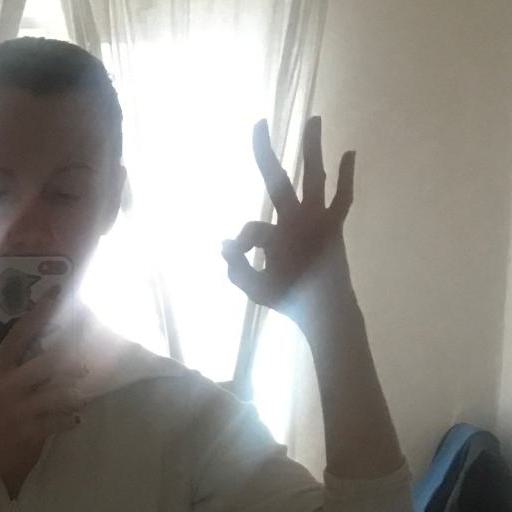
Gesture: ok